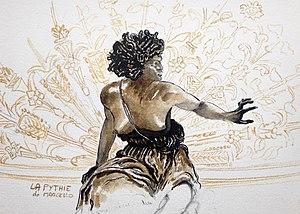
Jérôme Clochard, né le 4 mai 1966 à Saint Mandé en région parisienne, est un artiste mosaïste français.